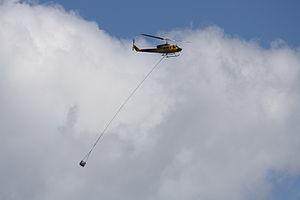
Le Bell 214 est un hélicoptère de transport à vocation tant civile que militaire développé aux États-Unis dans les années 1970. Descendant direct du Bell 205 il est considéré comme le plus puissant hélicoptère monomoteur au monde. Il a notamment été acquis à titre militaire par l'Iran où il est appelé Isfahan. Il a donné naissance à une version profondément améliorée et agrandie désigné Bell 214ST.